Burke, Wills, King and Yandruwandha National Heritage Place

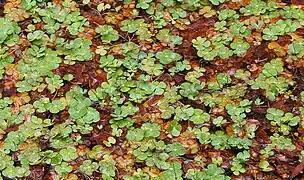
Nardoo, an aquatic fern

On 16 December 1860, in the height of summer, the forward party consisting of Burke, Wills, John King and Charles Gray left the Fort Wills depot along with six camels, one horse and three months' worth of supplies.